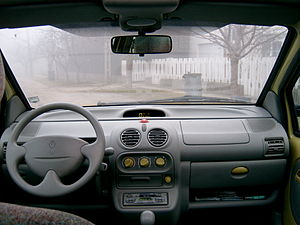
Renault Twingo / Twingo I (1993−2012) / Facelifts
Renault Twingo er en firepersoners mikrobil fra den franske bilfabrikant Renault, som kom på markedet i foråret 1993.